Large milkweed bug

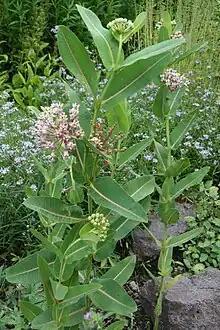
"Asclepias syriaca"

"O. fasciatus" can be separated into migrators and nonmigrators. Palmer and Dingle showed that northern populations such as the one in Iowa show the greatest tendency for long-distance flight and are highly migratory. Oppositely, southern populations such as those in Puerto Rico show the lowest tendency and are sedentary. Southern populations grow seasonally as migrants first appear in late spring and mid-summer. A migratory syndrome has been described in the northern population, meaning that traits such as wing length, fecundity, developmental time and flight duration are all genetically correlated. Groeters and Dingle suggested that selection is specific to the populations environment due to the small correlations between life-history strategies across geographic ranges. A trade-off between migration and life history traits may be the causation of such a wide geological distribution. Attisano suggested that genetic factors as well as environmental cues trigger migration in some individuals. Since long duration flights decrease with decreasing latitude, temperature is a strong factor influencing the migration. Also, this movement correlates with flowering of milkweeds which provides further evidence that environmental triggers relate to migration. Larger females are thought to allocate resources to migration simply because they have more to spare. Smaller individuals are thought to deploy alternative mechanisms; one being the reabsorption of oocytes for energy. The fact that these insects return to northern environments after migration could be the influence of a genetic predisposition or selected for due to crowding and increased intraspecific competition for resources in the southern areas.